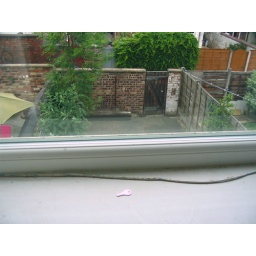
key for window in back bedroom